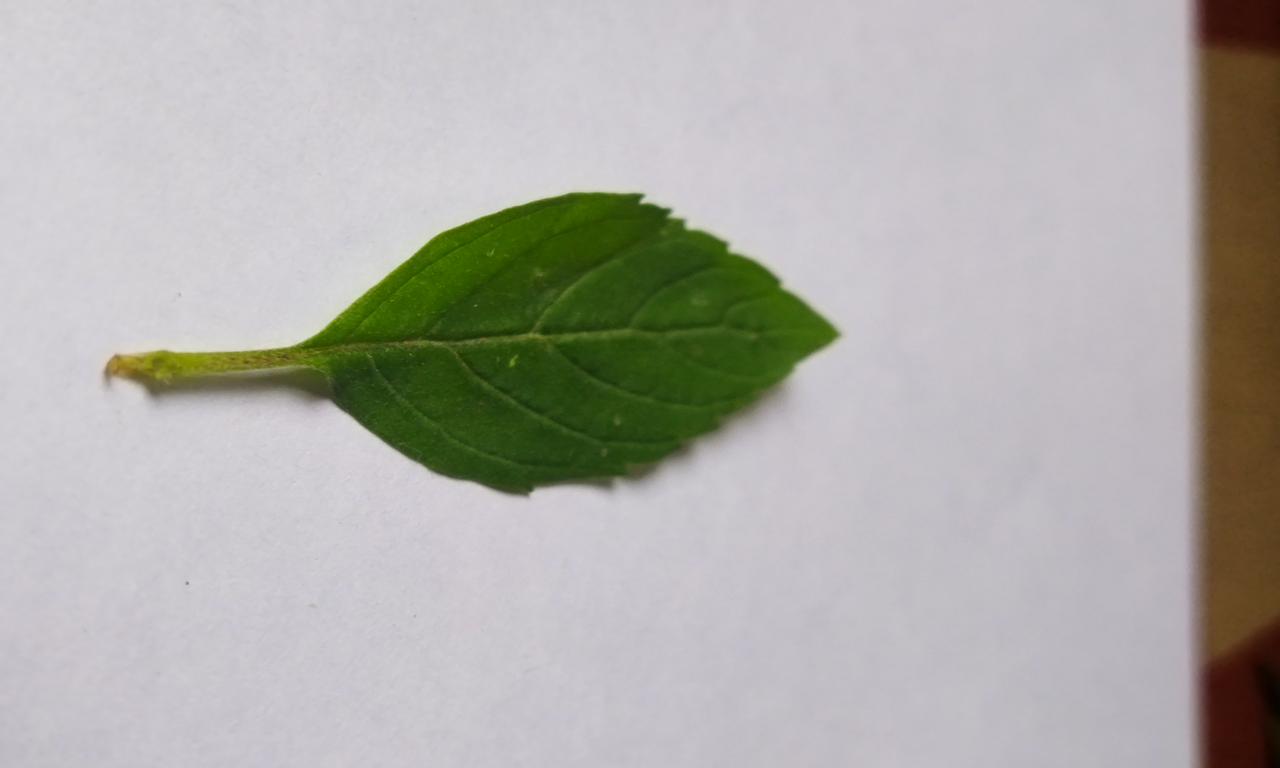
Label: Fresh